Nicholas Conyngham Tindal

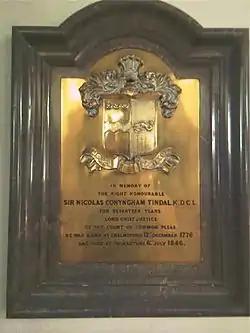
Memorial to Nicolas Tindal at Chelmsford Cathedral

He directed the jury in the case of the Bristol riots on the rejection of the reform bill in 1831 with the duties at common law to suppress tumultuary meetings. In the case of Regina v Hale, Tindal ruled that, where a defendant was provoked to such a degree that any reasonable man would lose his self-control and then killed the person responsible for that provocation, the defendant would be guilty only of manslaughter. This judgment has also stood the test of time and is the basis of the common law defence of provocation and was incorporated into section 3 of the Homicide Act 1957.